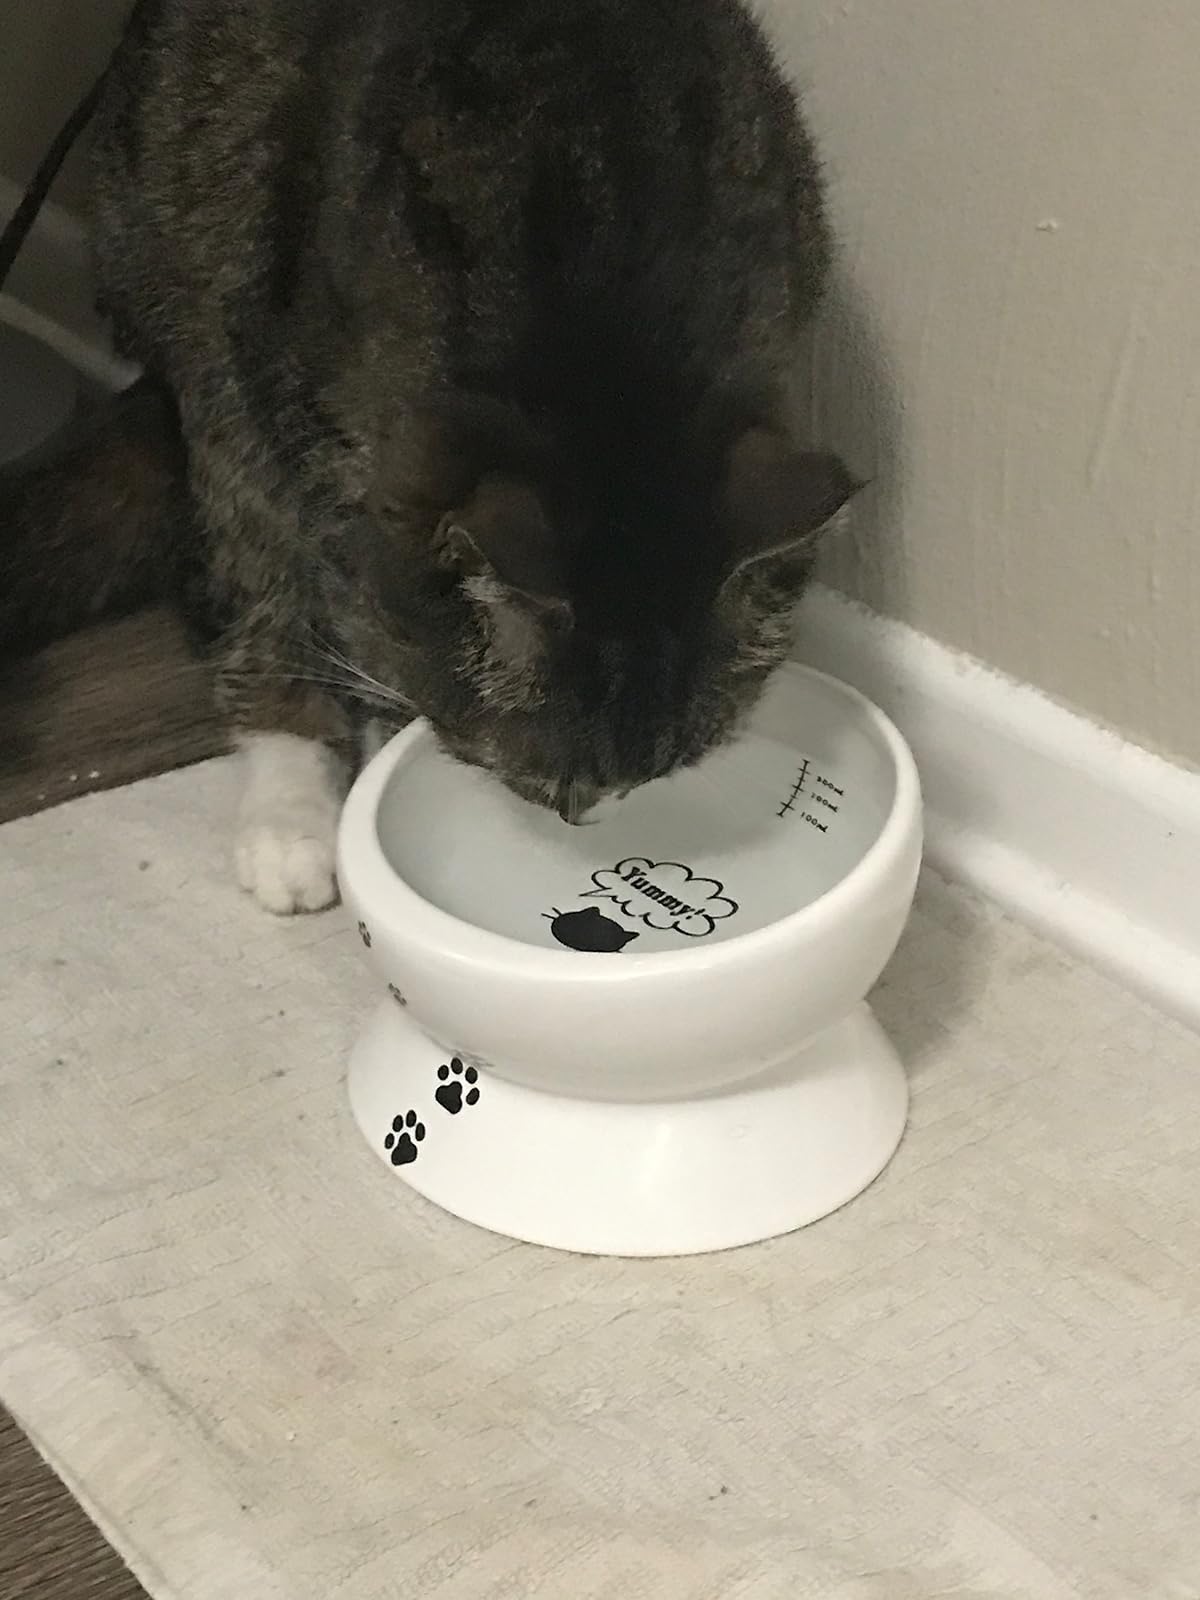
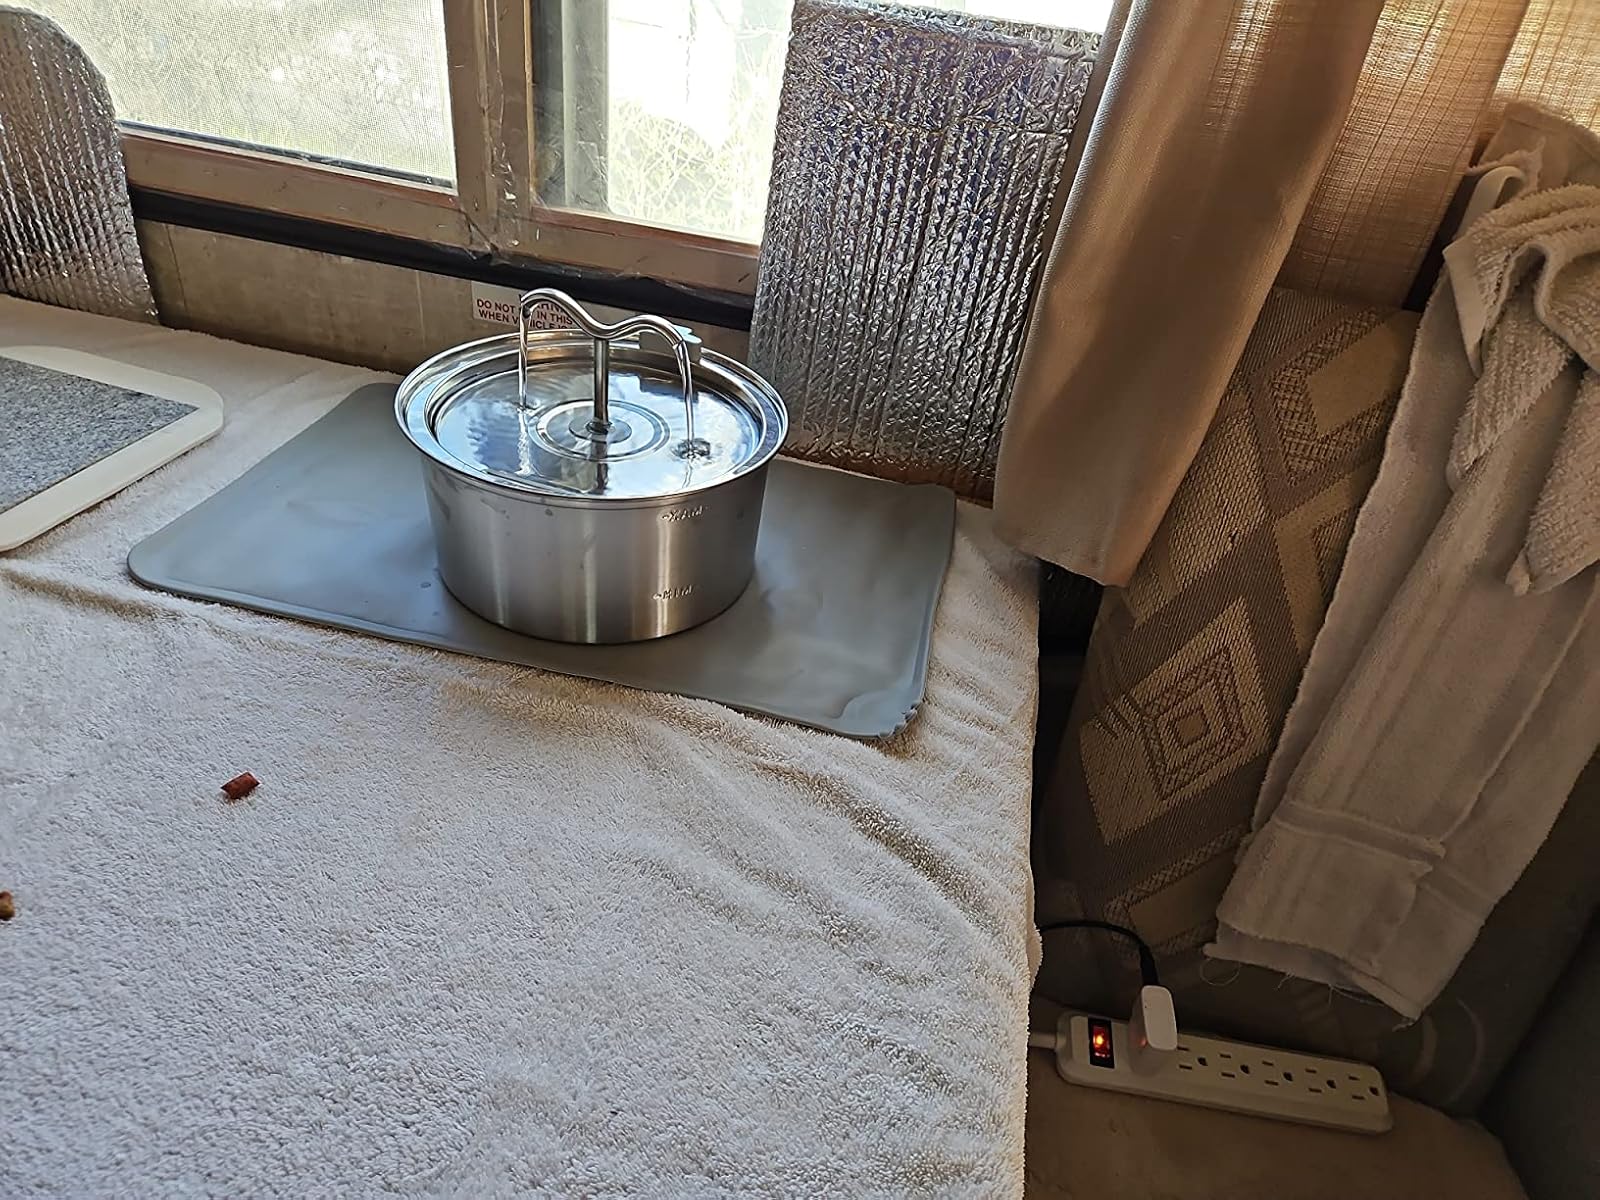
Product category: items_bowl
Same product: no